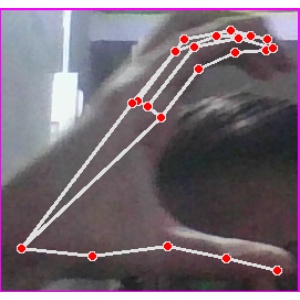
अक्षर: ऋ